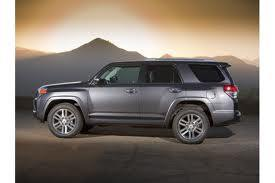
Car model: 2012 Toyota 4Runner SUV